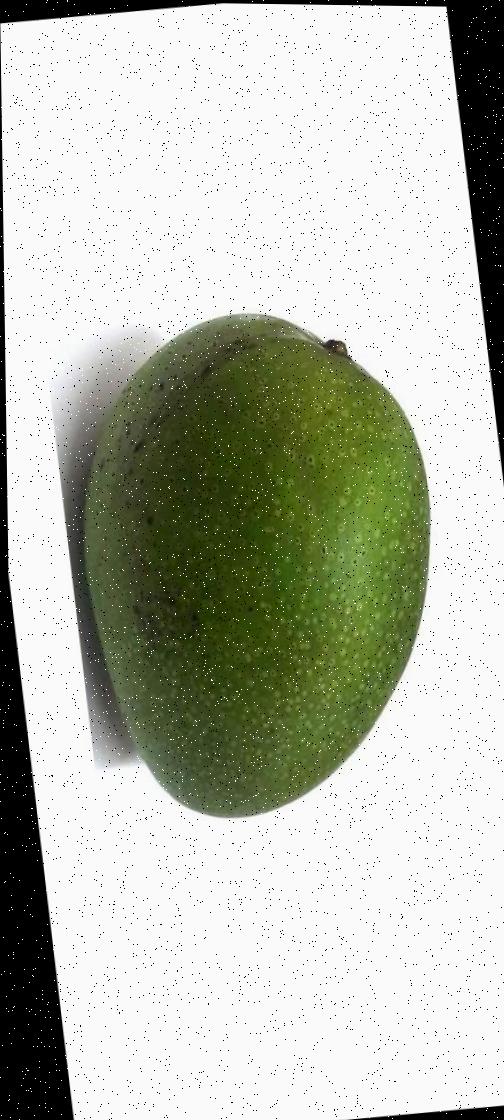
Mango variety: Ashshina Zhinuk